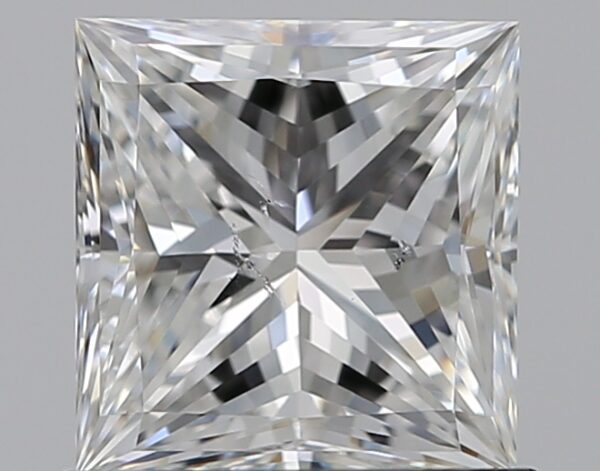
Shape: princess
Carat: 1.01
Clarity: SI1
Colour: F
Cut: EX
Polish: EX
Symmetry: VG
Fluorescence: N
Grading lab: GIA
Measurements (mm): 5.61 x 5.45 x 4.01